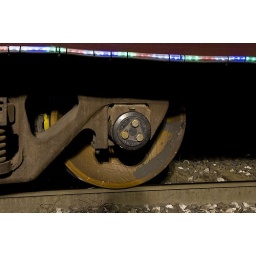
One of the trucks on a box car in the Holiday Train.